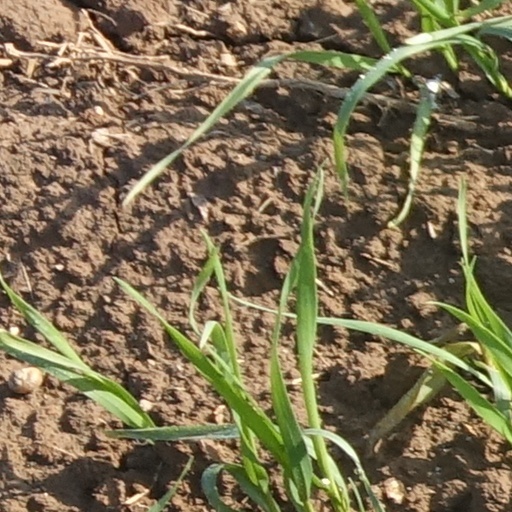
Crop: wheat